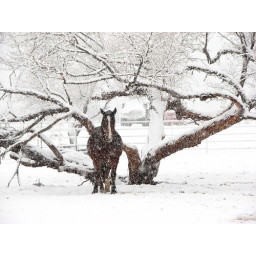
Horse standing in front of a tree in the snow. bonnie Springs Nevada